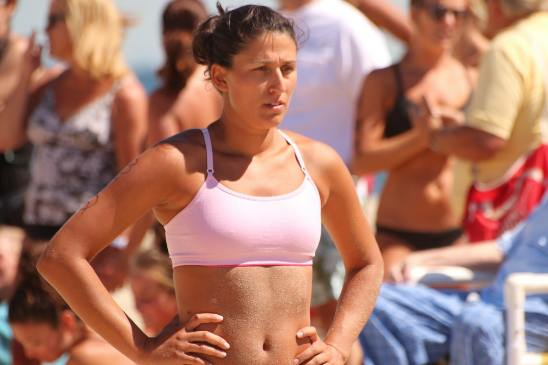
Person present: Yes